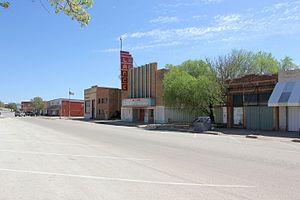
Rotan est une ville située au nord-ouest du comté de Fisher, au Texas, aux États-Unis.